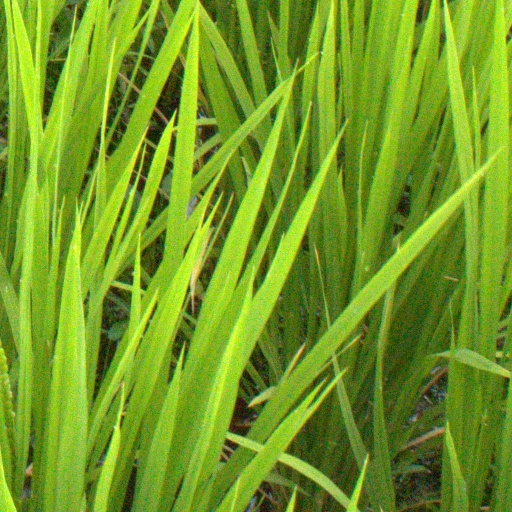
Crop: rice